Goodnight Mommy (2022 film)

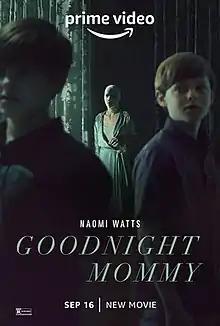
Official release poster

Goodnight Mommy is a 2022 American psychological horror film directed by Matt Sobel and written by Kyle Warren. It is a remake of the 2014 Austrian film with the same name, and stars Naomi Watts, Cameron and Nicholas Crovetti, Crystal Lucas-Perry, Jeremy Bobb, and Peter Hermann. It follows twin brothers who suspect their mother was switched with an impostor.